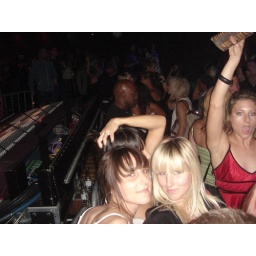
the weird girl in red